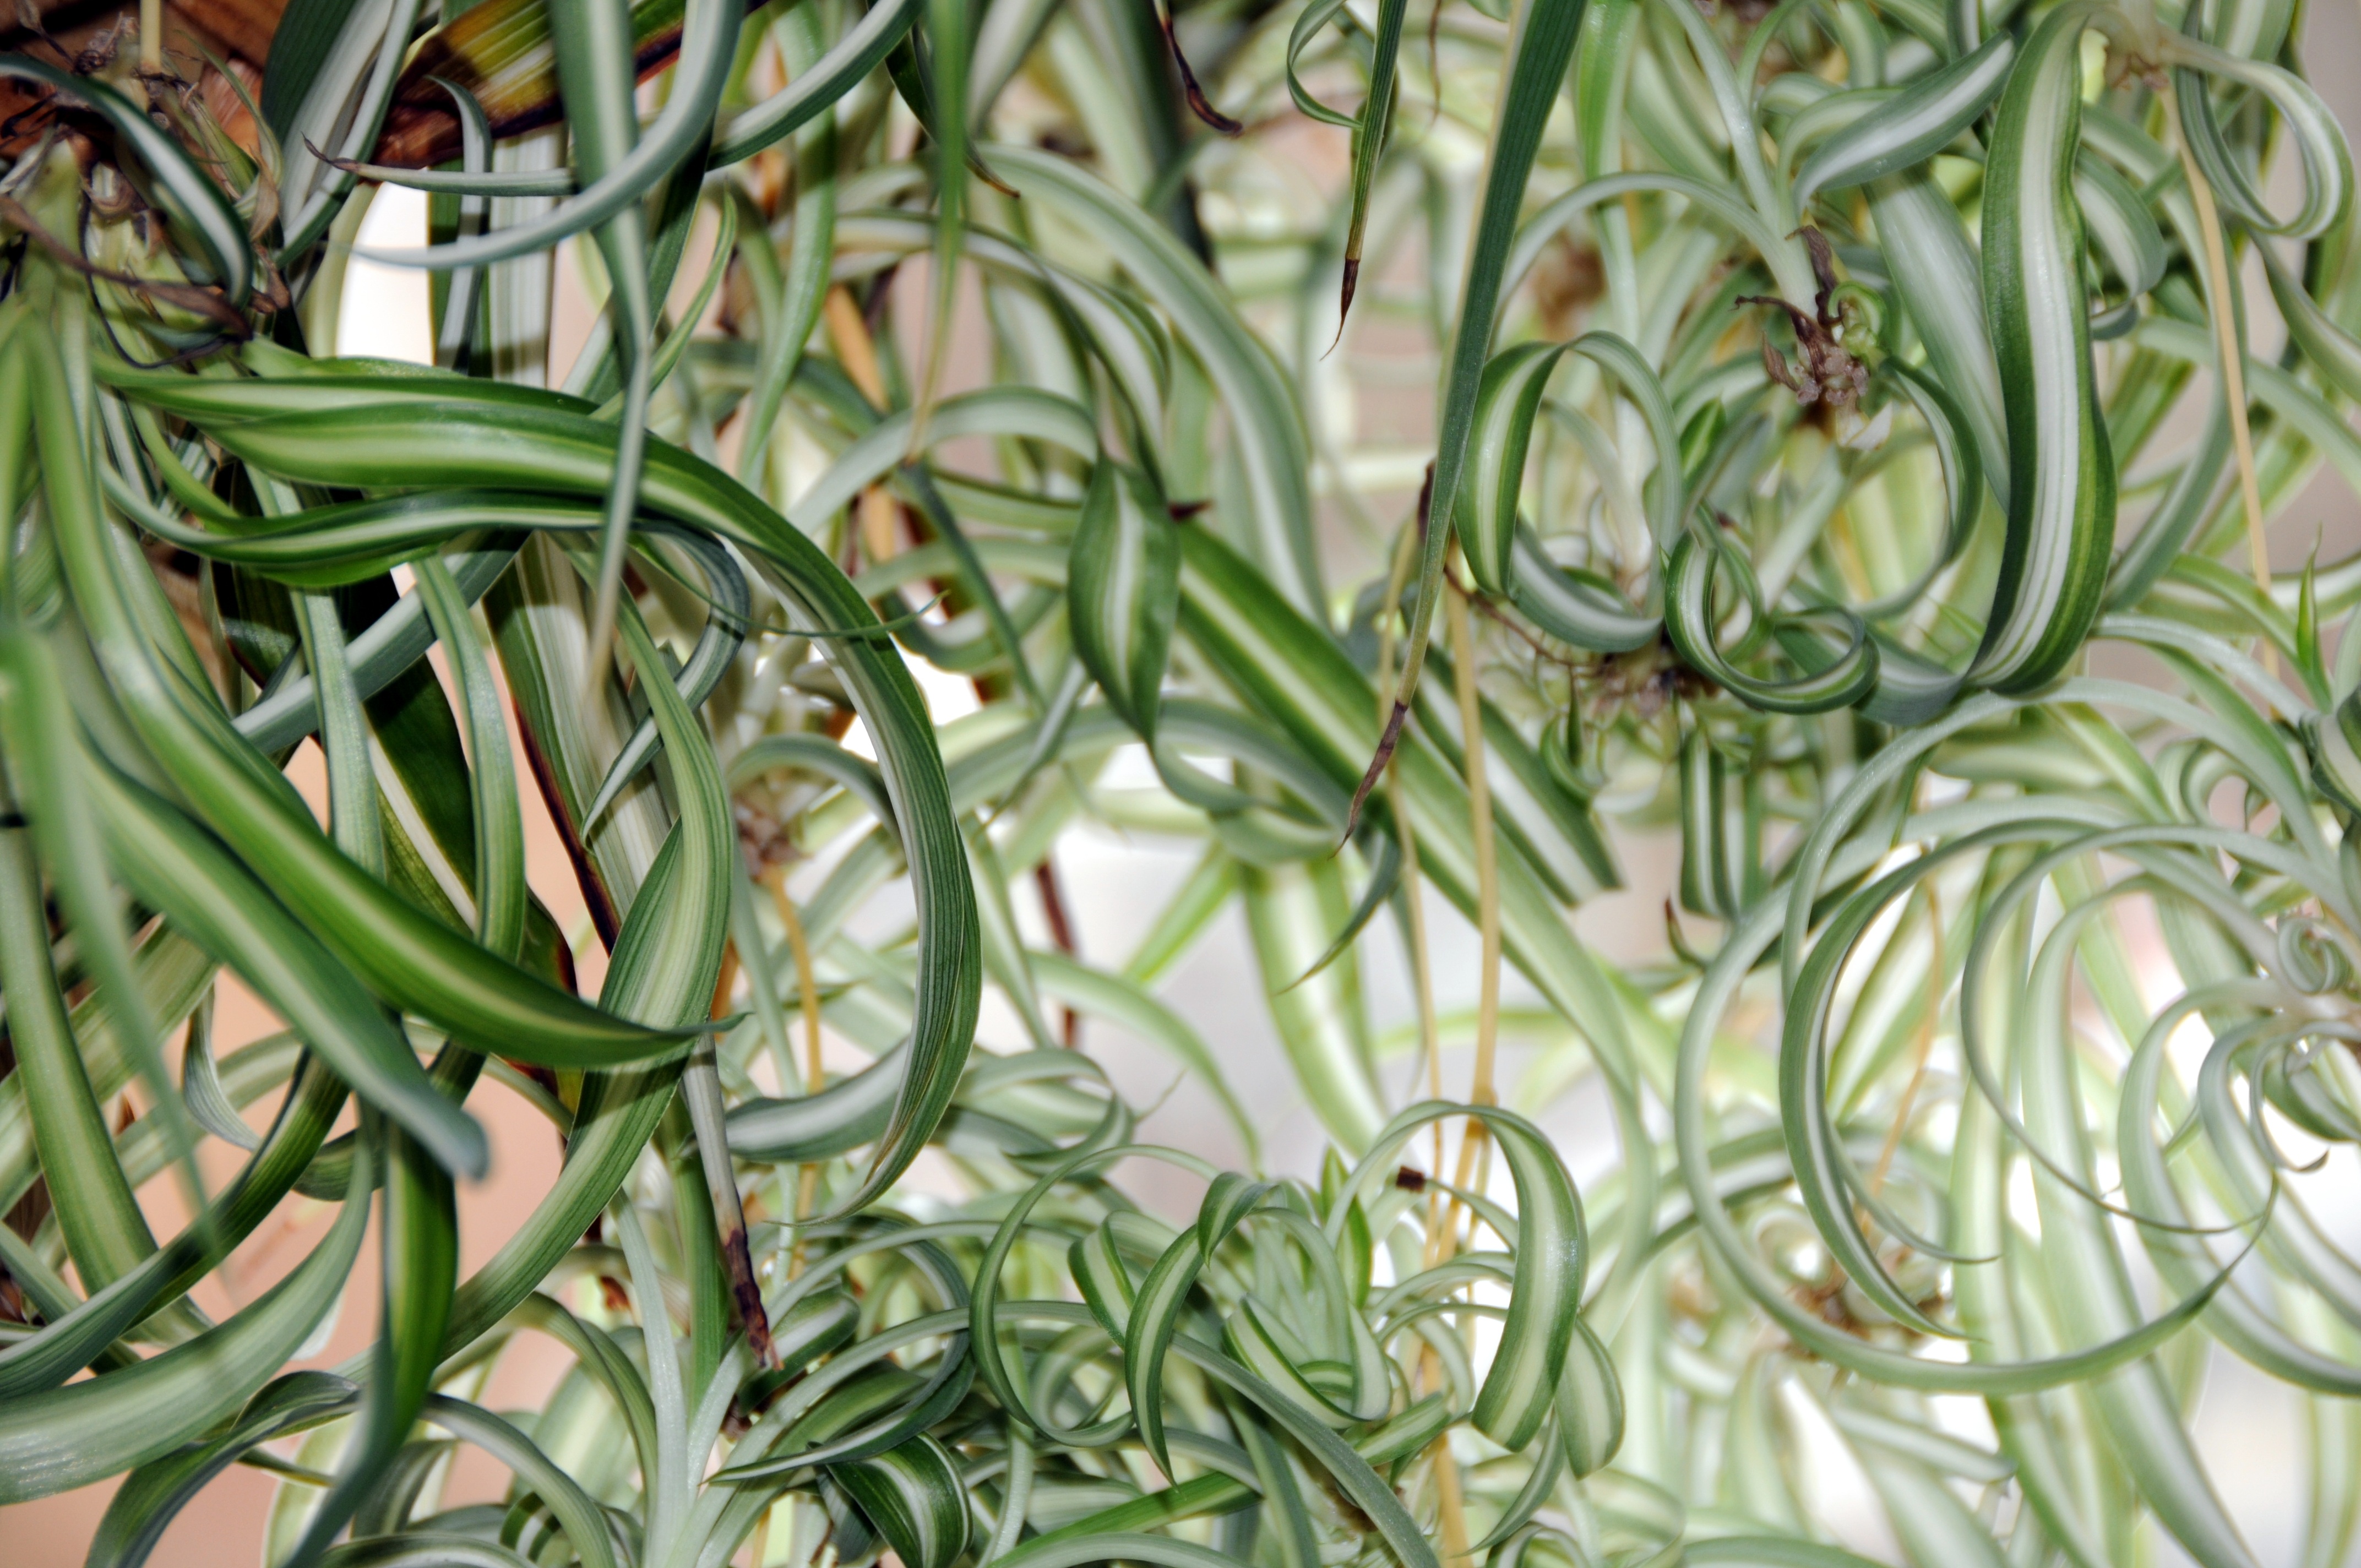
grass, branch, plant, leaf, flower, green, botany, flora, leaves, rosemary, flowering plant, houseplants, make the most of, grass family, plant stem, land plant, green lily